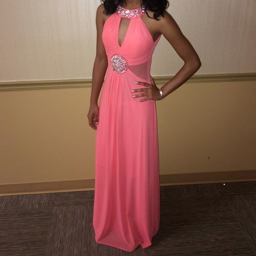
a long , lightly used prom dress .